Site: brandenburg
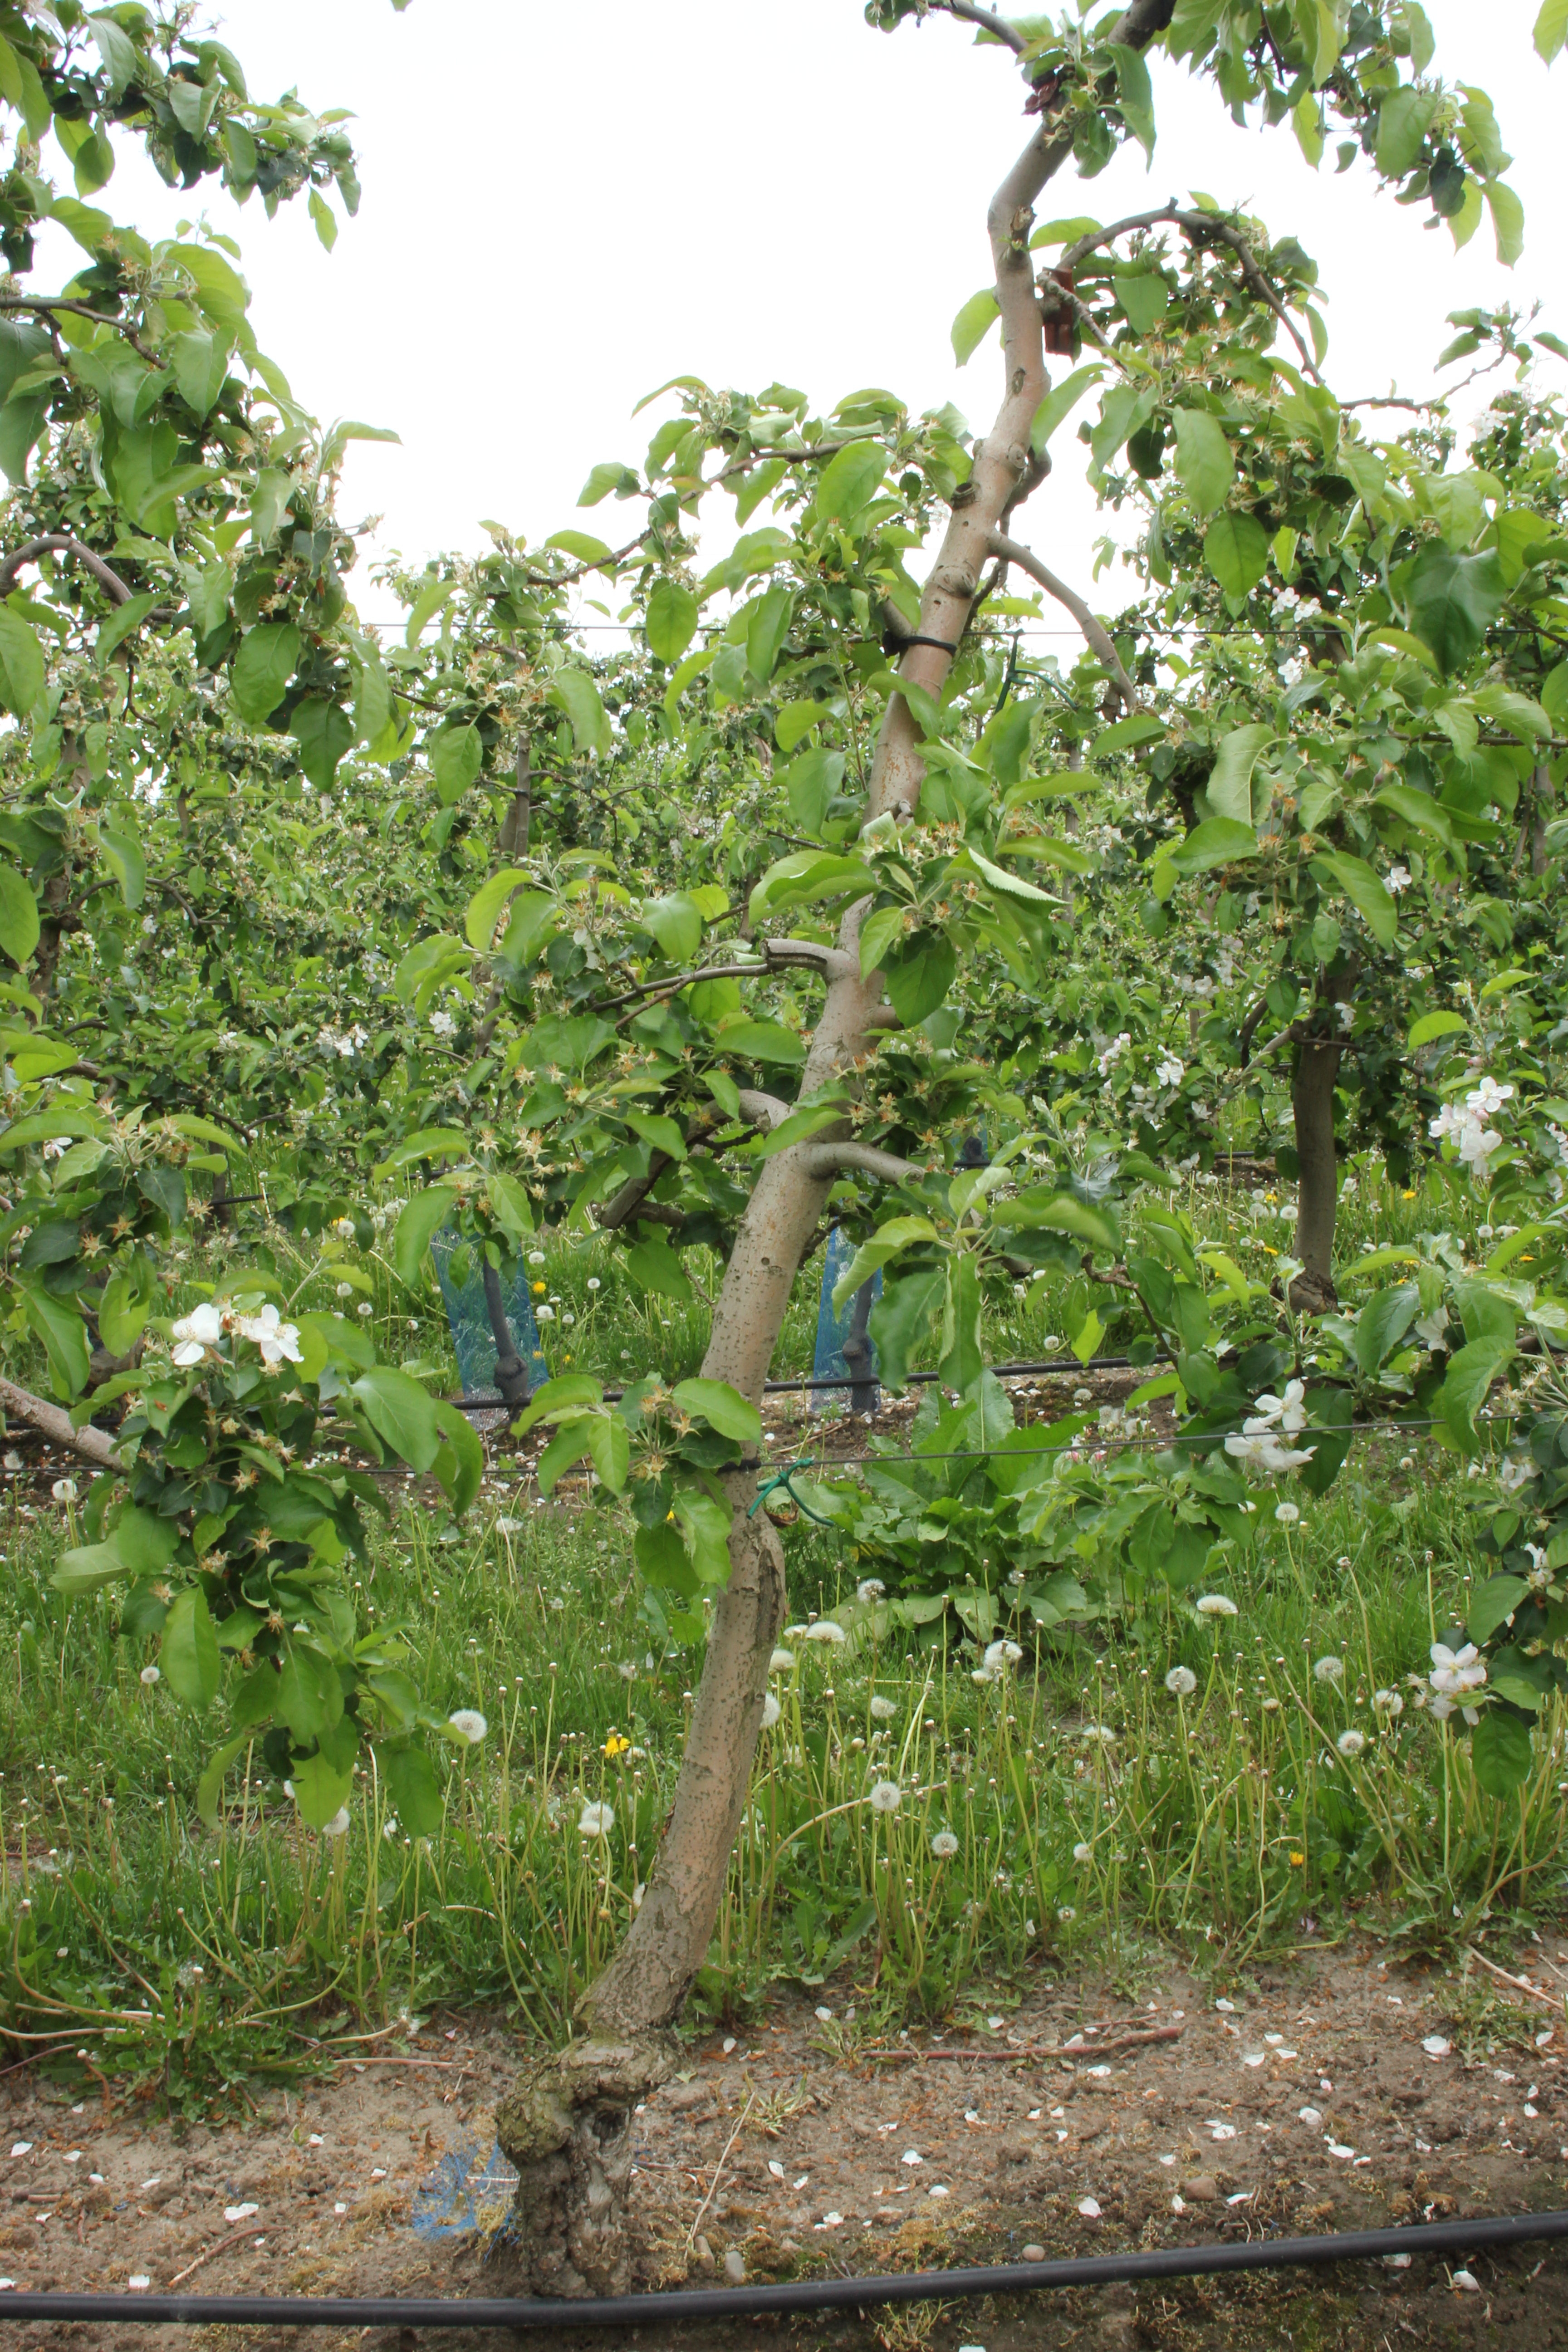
Growth stage (BBCH 67): Flowering